Cheung Chau

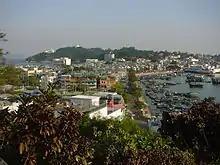
The village of Cheung Chau, viewed from the north. The bay of Tung Wan is on the left and Cheung Chau Typhoon Shelter is on the right.

Cheung Chau is an outlying island of Hong Kong, located southwest of Hong Kong Island. It is also called Dumbbell Island due to its dumbbell-like shape. It has been inhabited for longer than most other places in Hong Kong, and had a population of 22,740 . Administratively, it is part of the Islands District.